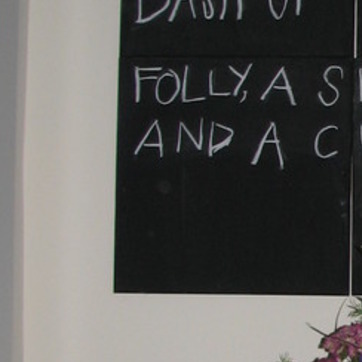
Material: other